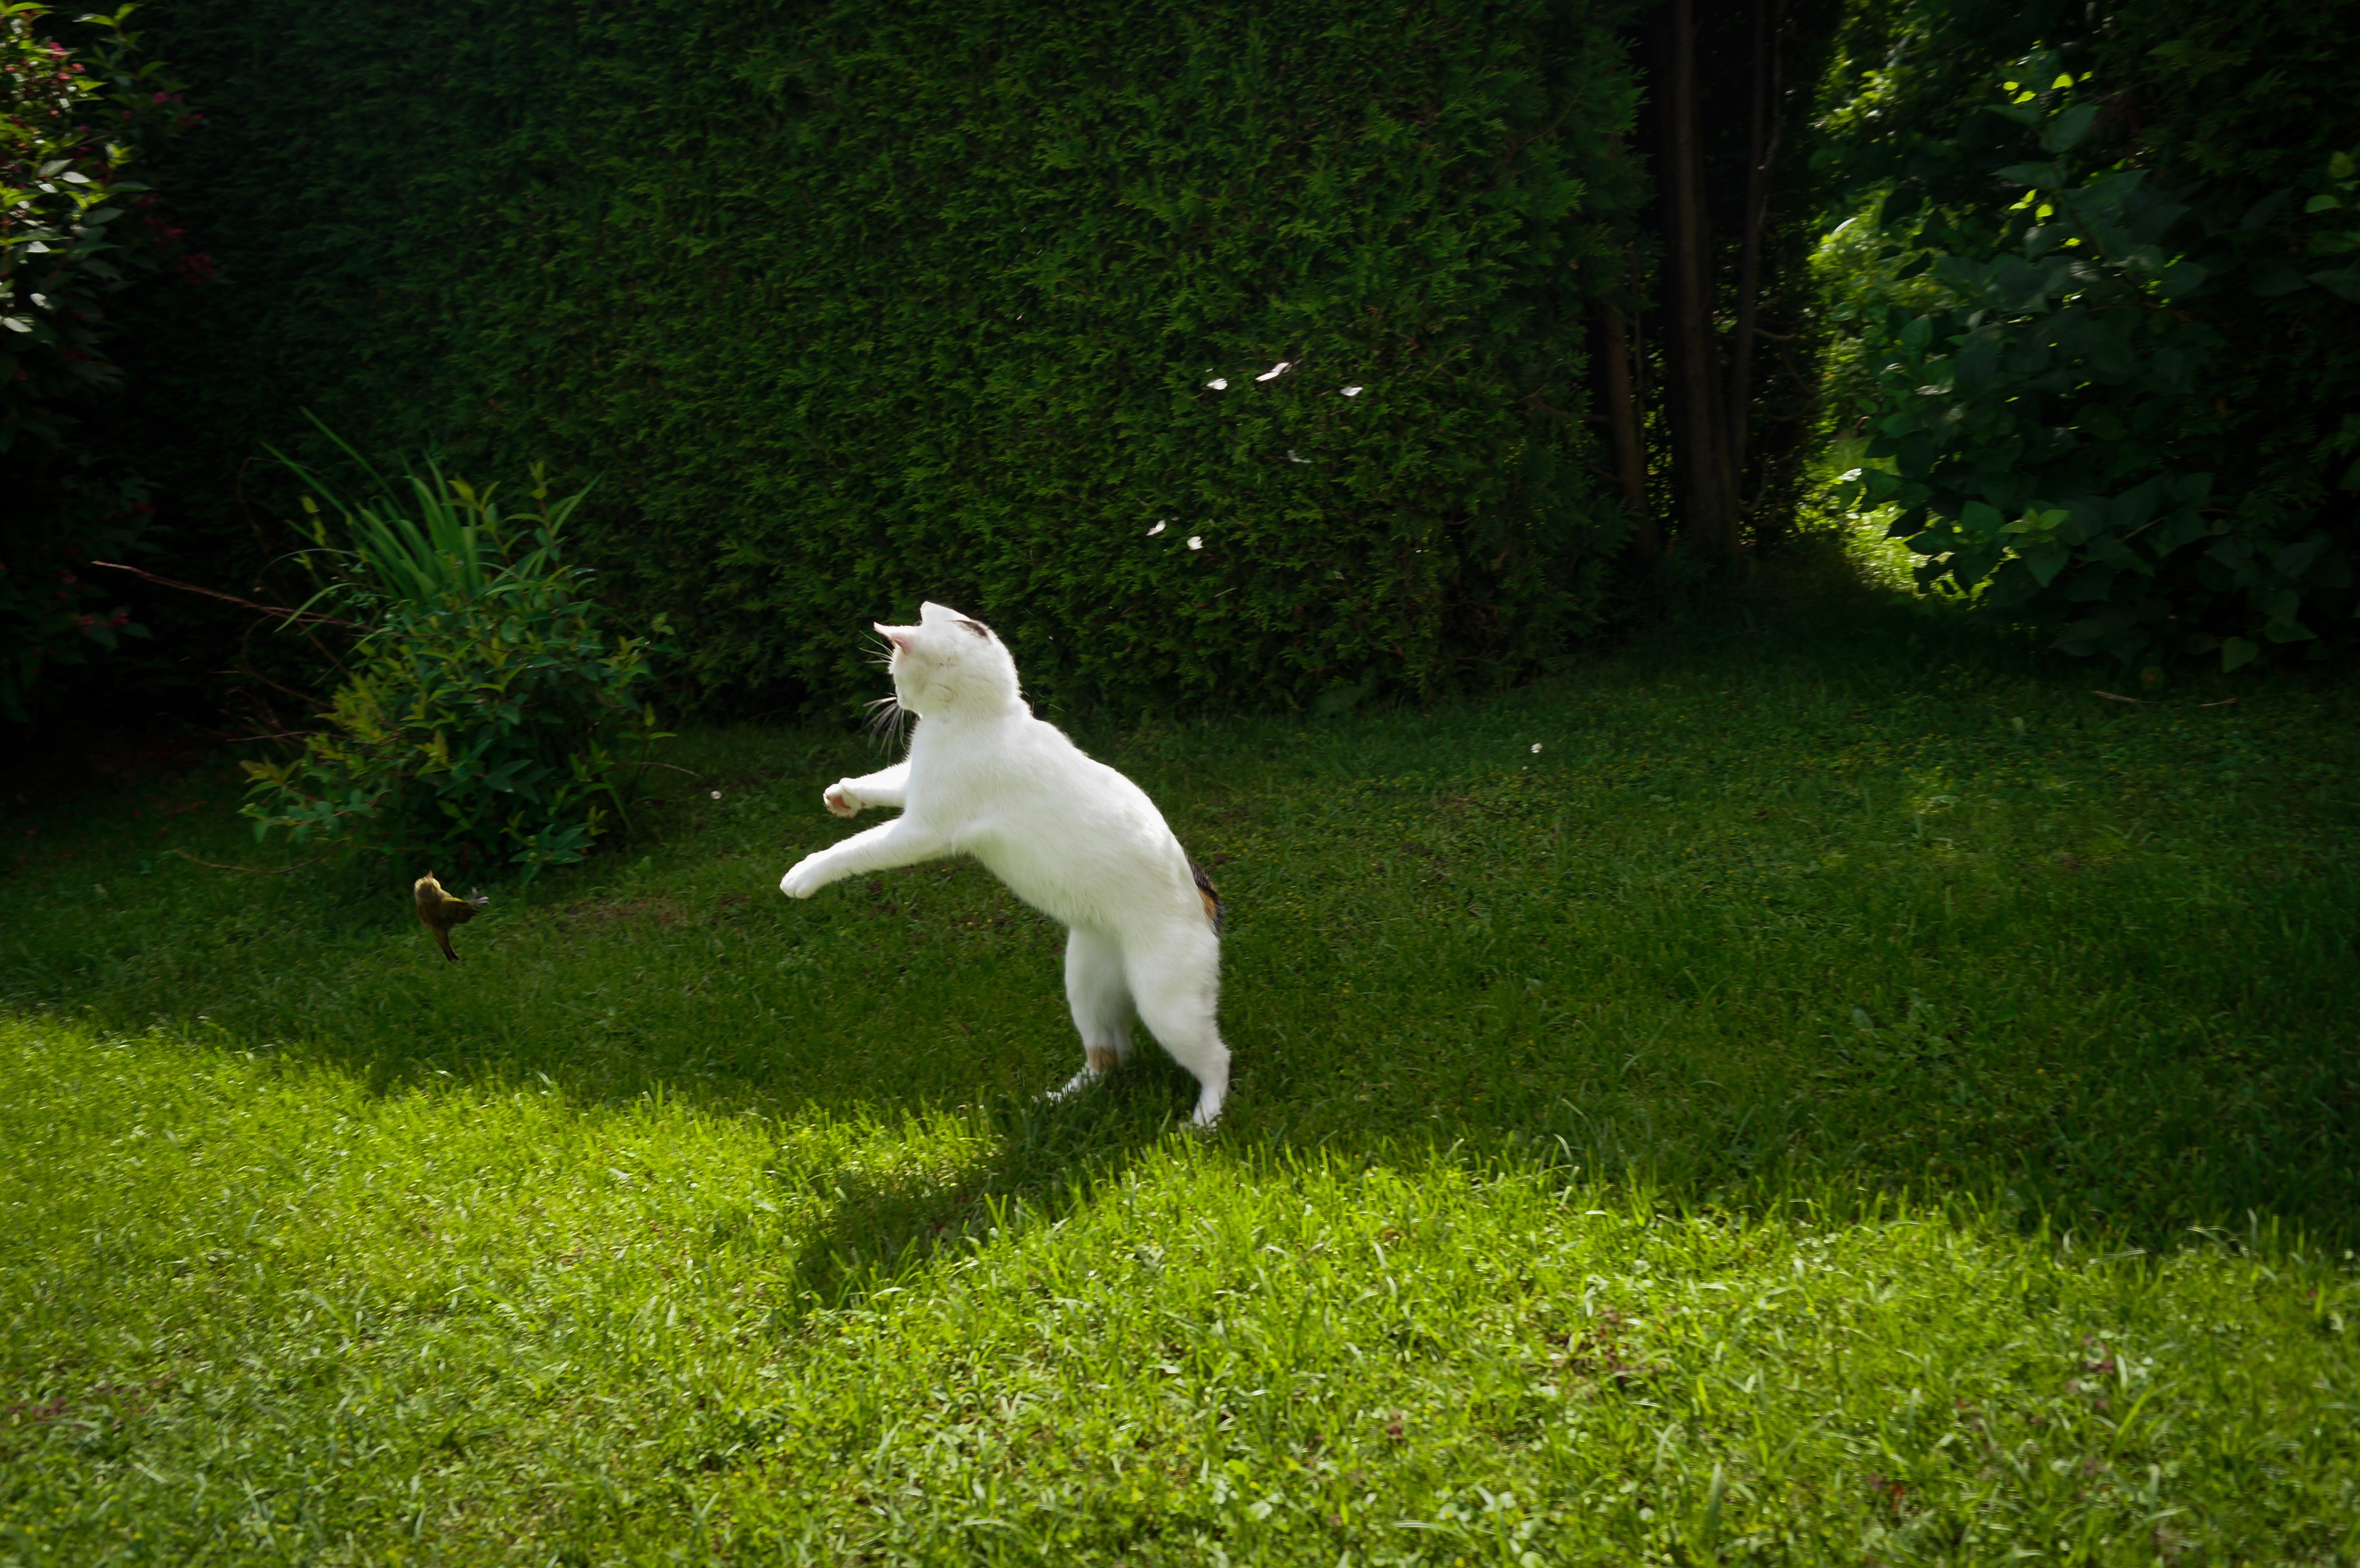
grass, bird, white, lawn, dog, green, cat, garden, animals, rush, dog like mammal